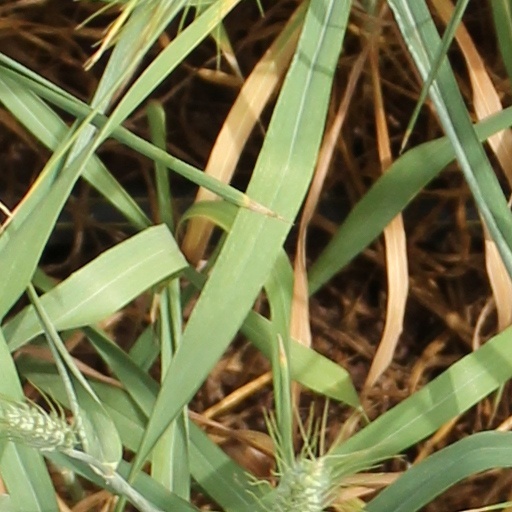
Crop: wheat